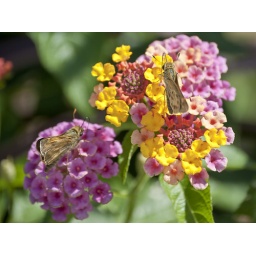
Playing in the pink and yellow